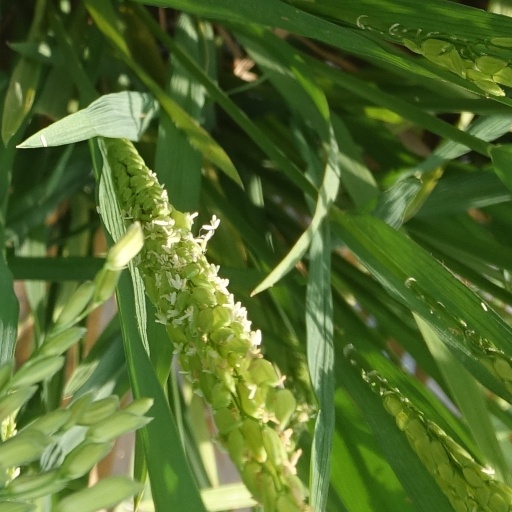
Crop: rice